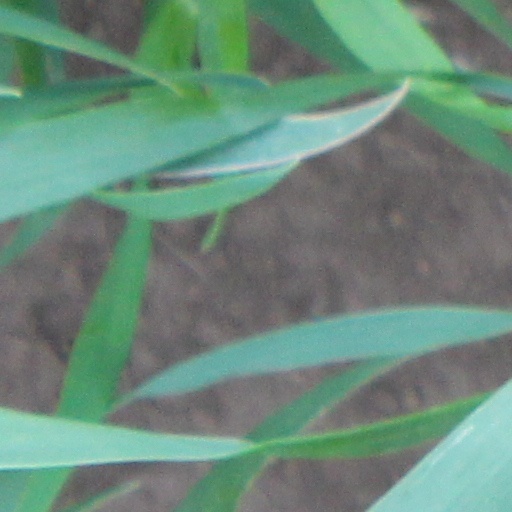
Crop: wheat